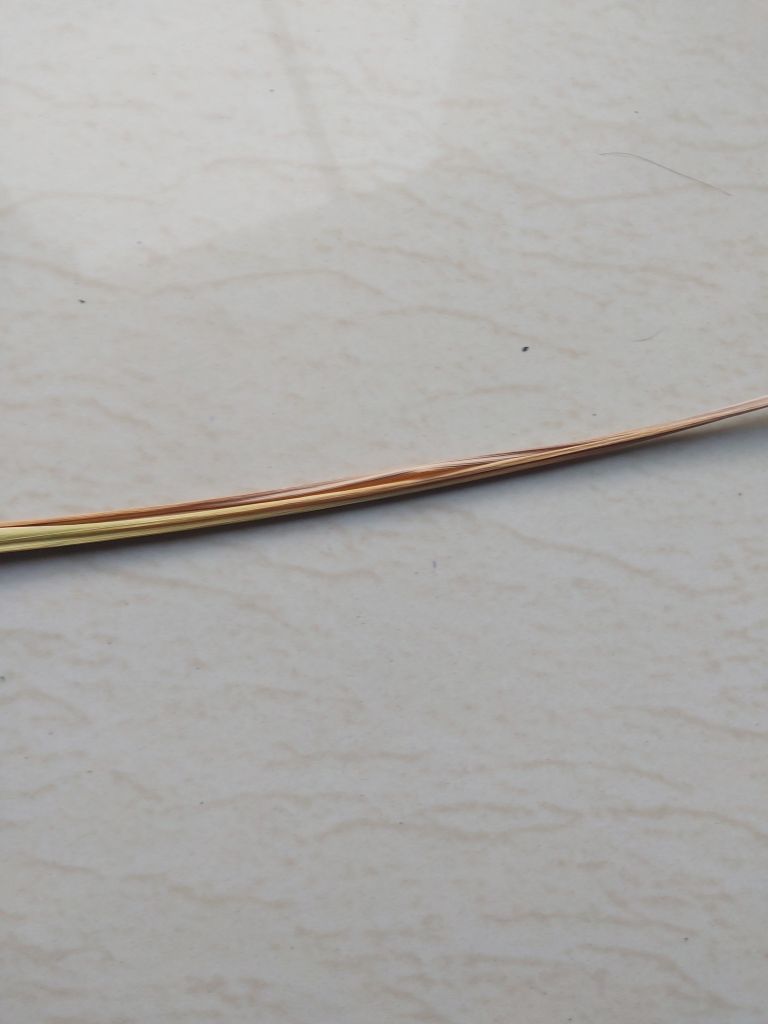
Label: Dried